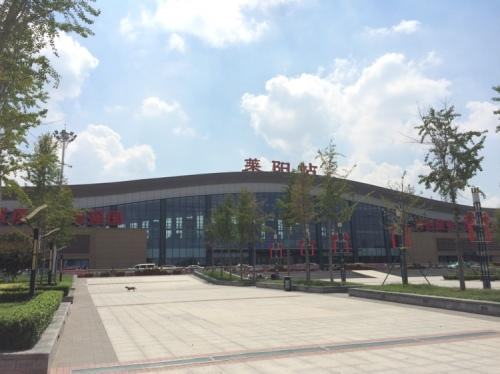
地标名称：莱阳站
所在城市：烟台市·莱阳市